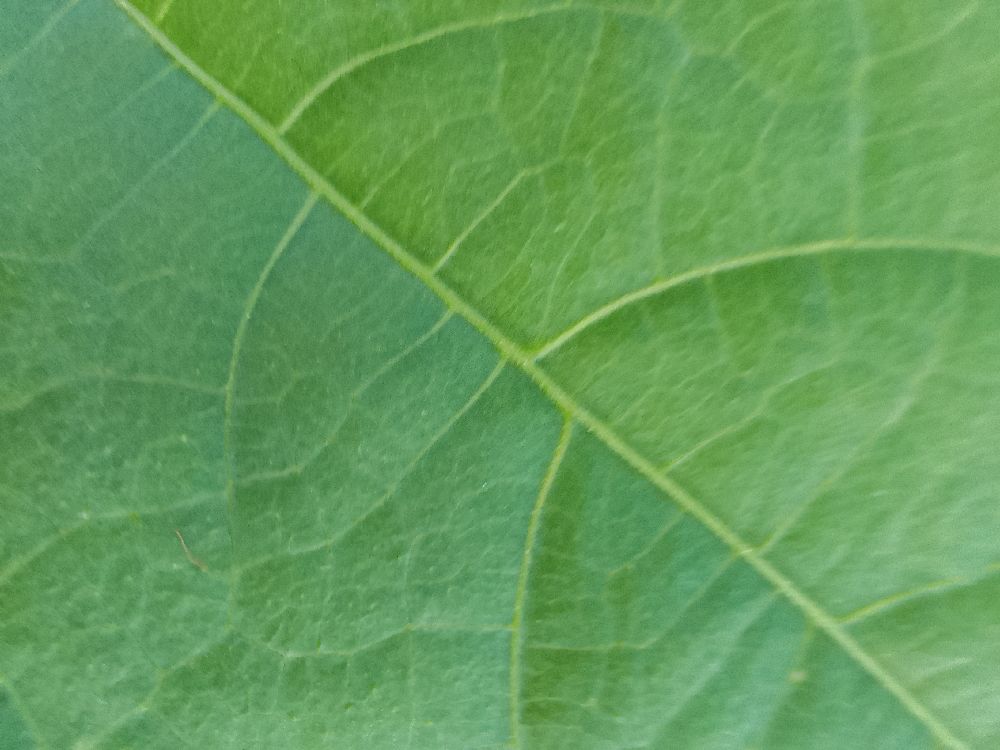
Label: healthy